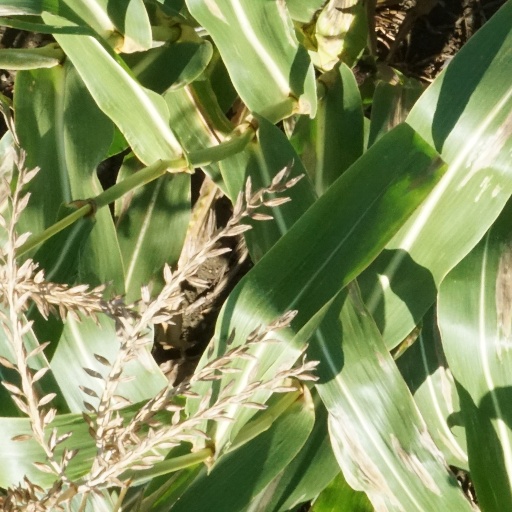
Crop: maize; corn